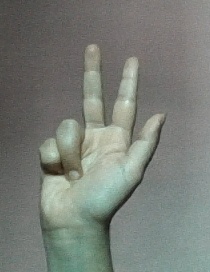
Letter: al